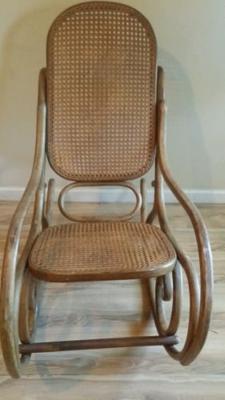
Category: chair